Triassic

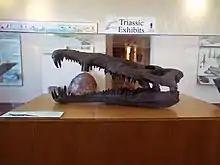
Skull of a Triassic Period phytosaur found in the Petrified Forest National Park

The number of Late Triassic extinctions is disputed. Some studies suggest that there are at least two periods of extinction towards the end of the Triassic, separated by 12 to 17 million years. But arguing against this is a recent study of North American faunas. In the Petrified Forest of northeast Arizona there is a unique sequence of late Carnian-early Norian terrestrial sediments. An analysis in 2002 found no significant change in the paleoenvironment. Phytosaurs, the most common fossils there, experienced a change-over only at the genus level, and the number of species remained the same. Some aetosaurs, the next most common tetrapods, and early dinosaurs, passed through unchanged. However, both phytosaurs and aetosaurs were among the groups of archosaur reptiles completely wiped out by the end-Triassic extinction event.